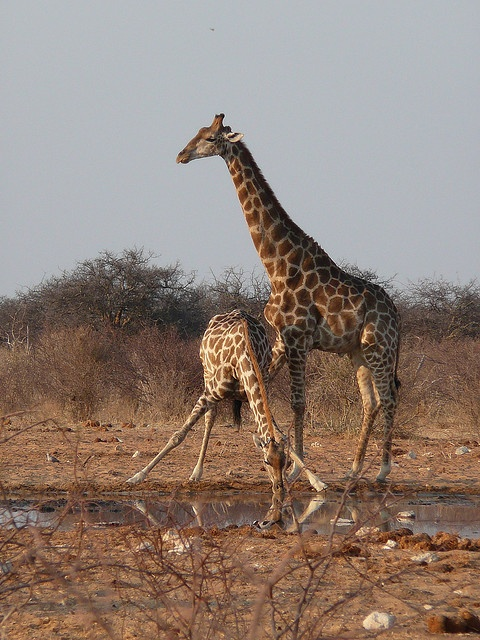
two giraffes in desert one drink water from a stream
Two giraffe standing on top of a muddy puddle of water.
Two tall giraffes standing next to each other in a dessert like area
Two giraffes on the African plains, one drinking water.
Some giraffes are standing and going down for a drink.